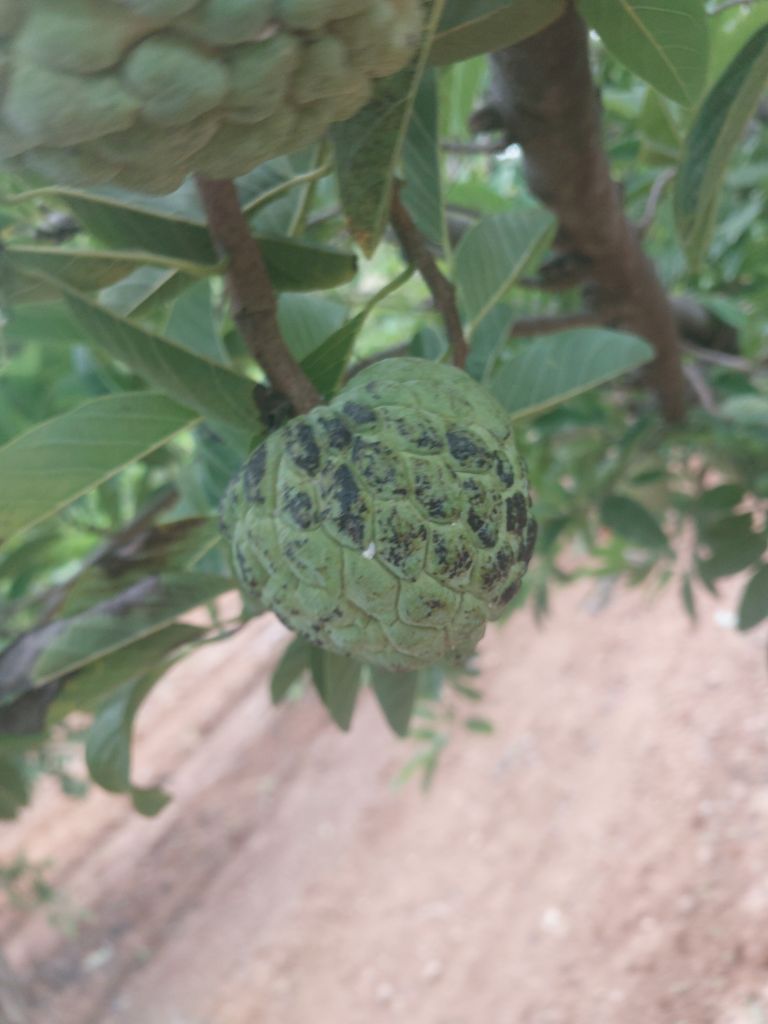
Disease label: Blank Canker